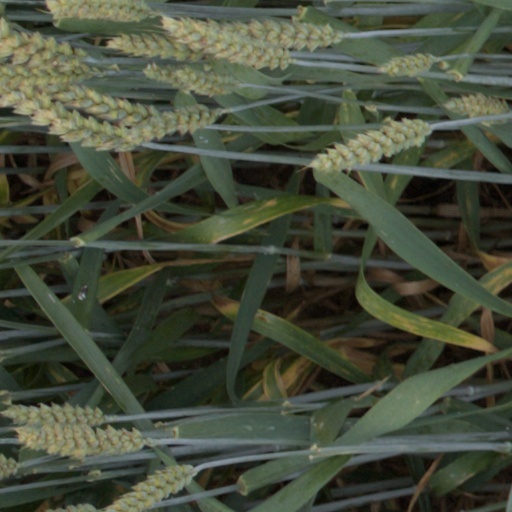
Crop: wheat